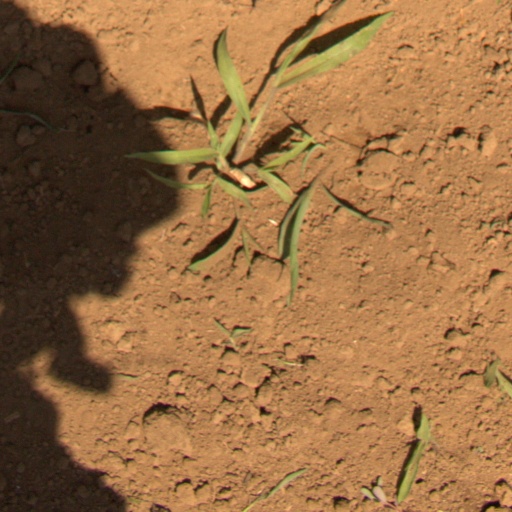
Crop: Jerusalem artichoke